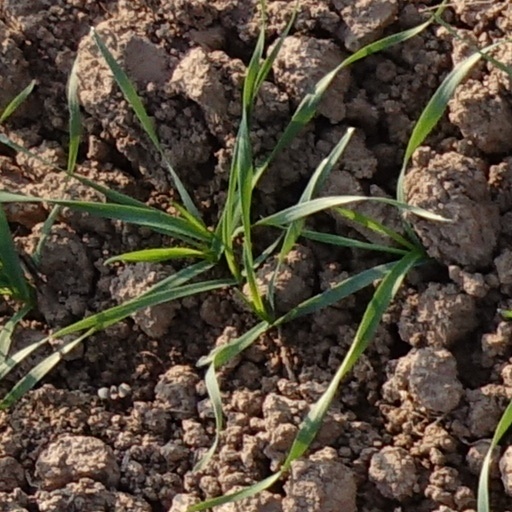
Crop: wheat